Sonic Adventure 2

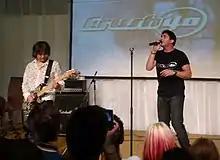
As Crush 40, Jun Senoue ("left") and Johnny Gioeli ("right") recorded the "Adventure 2" theme, "Live & Learn".

"Sonic Adventure 2" is a 3D platform game divided into two campaigns: Hero and Dark. In the Hero campaign, players control Sonic, Tails, and Knuckles, who fight to save the world; in the Dark campaign, players control Shadow the Hedgehog, Doctor Eggman and Rouge the Bat, fighting to conquer it. Each campaign cycles through levels of its three characters, telling different sides of the story. Levels have a variety of themes (such as cities, jungles, desert pyramids and outer space), with some followed by boss fights. The two campaigns' stories occur in parallel; completing both campaigns unlocks a final story with all six characters, culminating in a final boss fight.